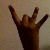
The image shows a hand gesture representing the number 8 in Indian Sign Language.